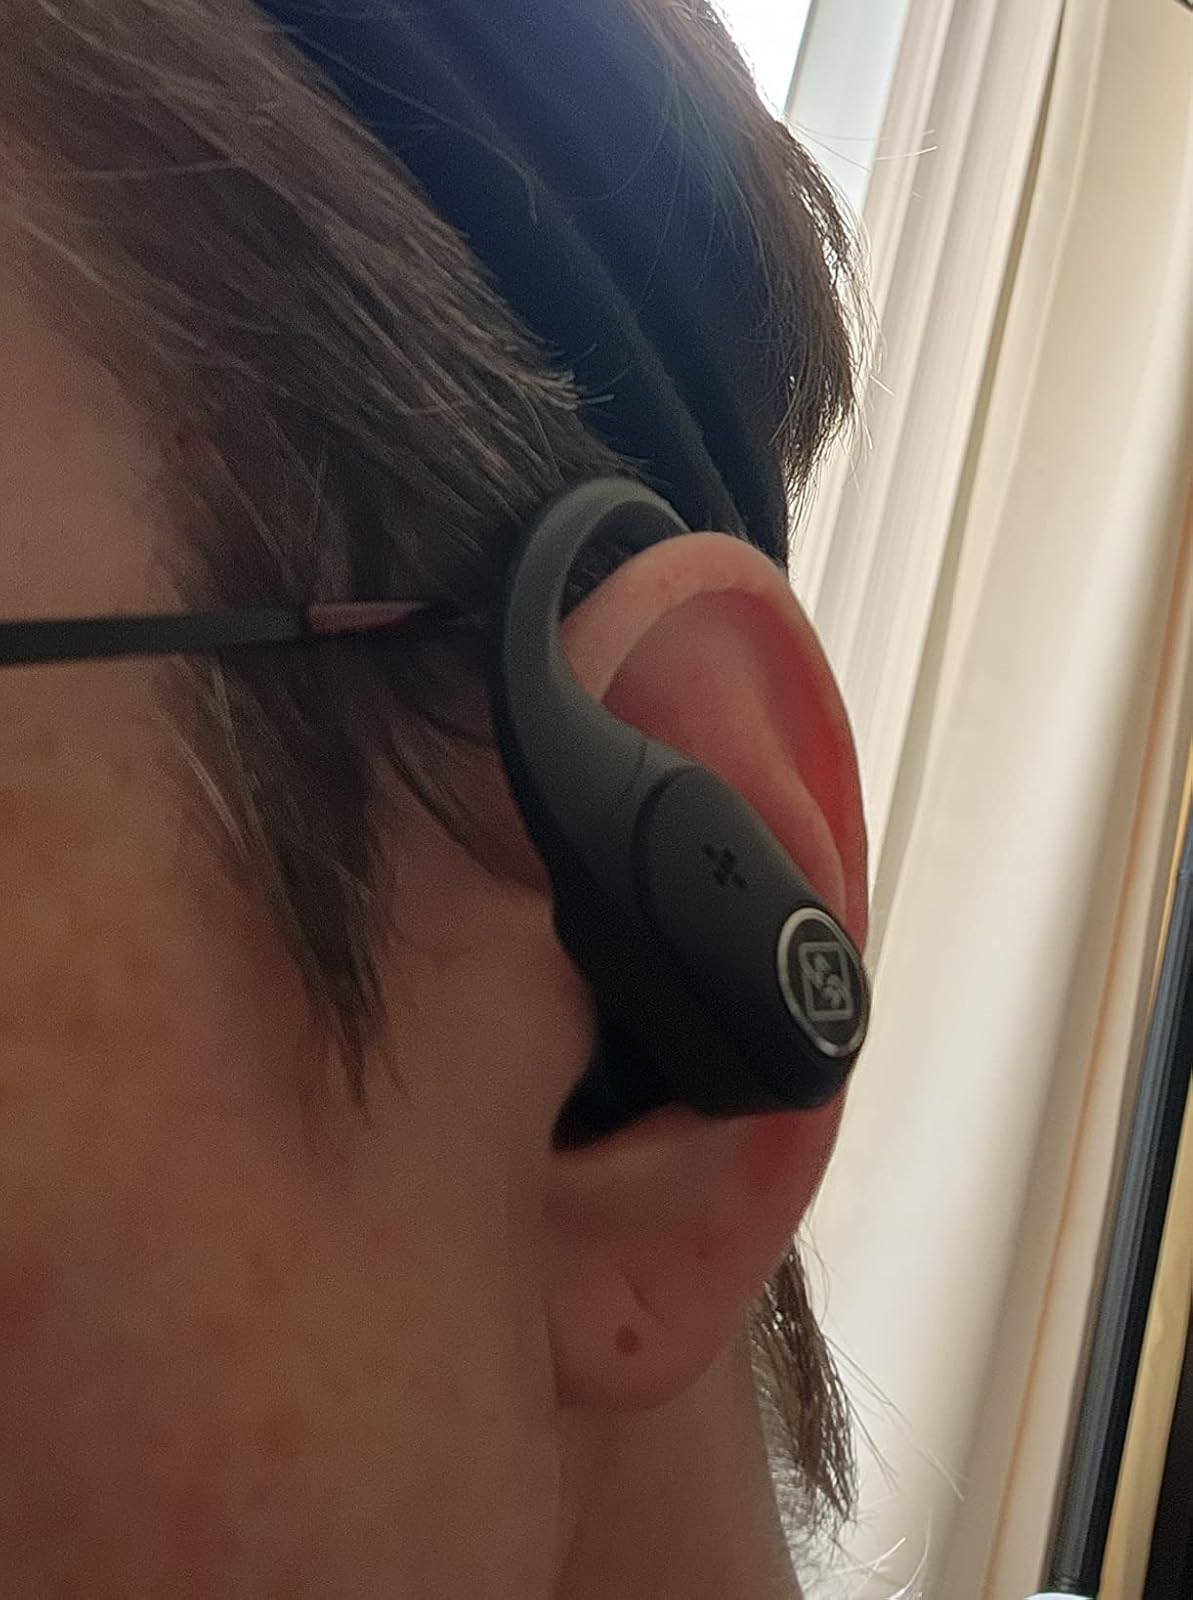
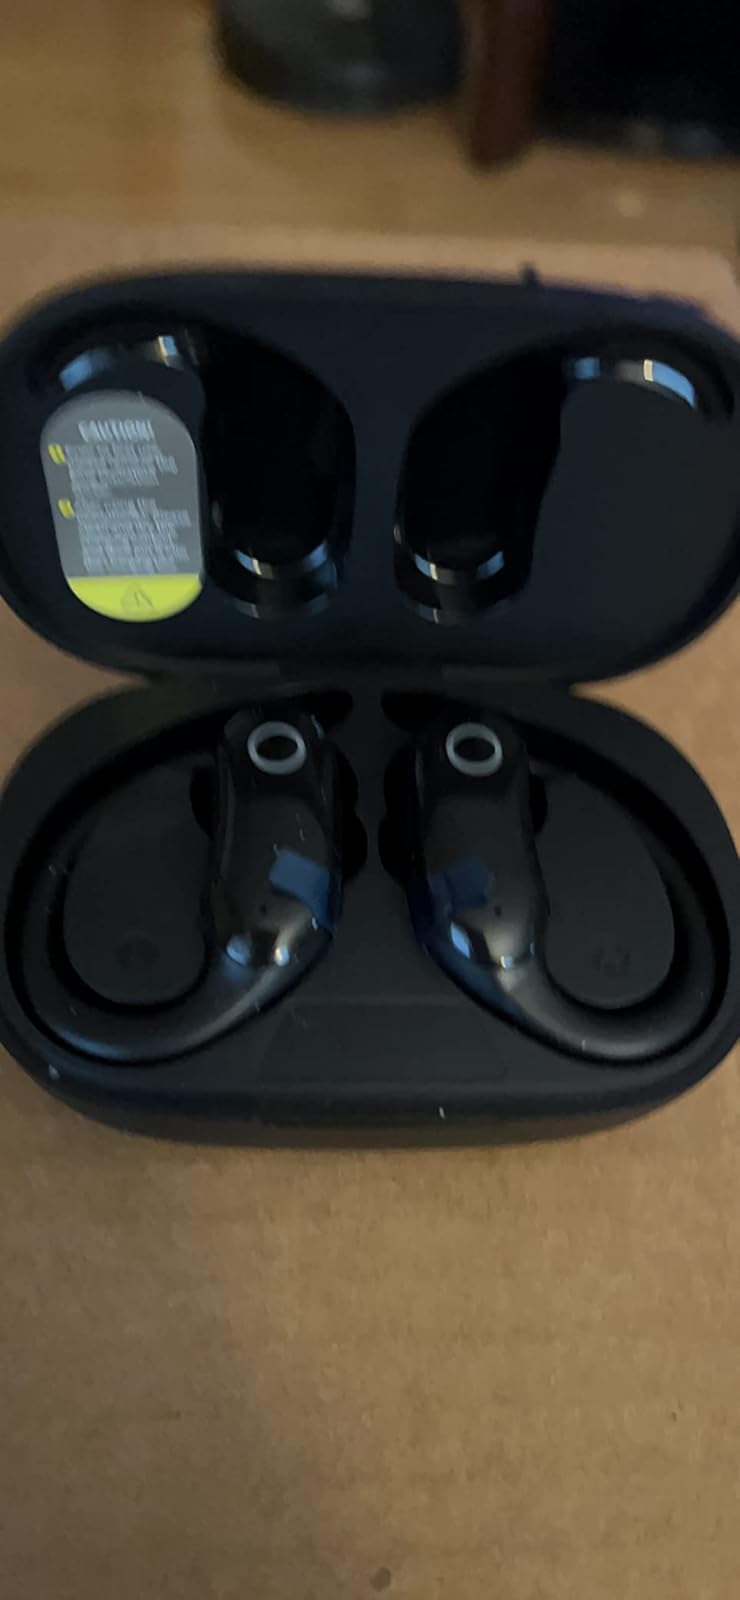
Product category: earbuds
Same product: no